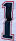
Number: 1